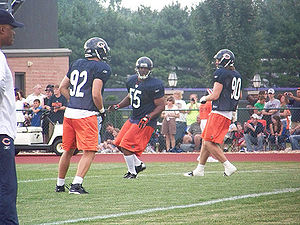
Hunter Hillenmeyer
Hunter Hillenmeyer (tv.)
Hunter Taverner Hillenmeyer er en tidligere amerikansk footballspiller, der spillede i NFL som linebacker for Chicago Bears. Han spillede hele sin karriere hos Bears, fra 2003 til 2010.